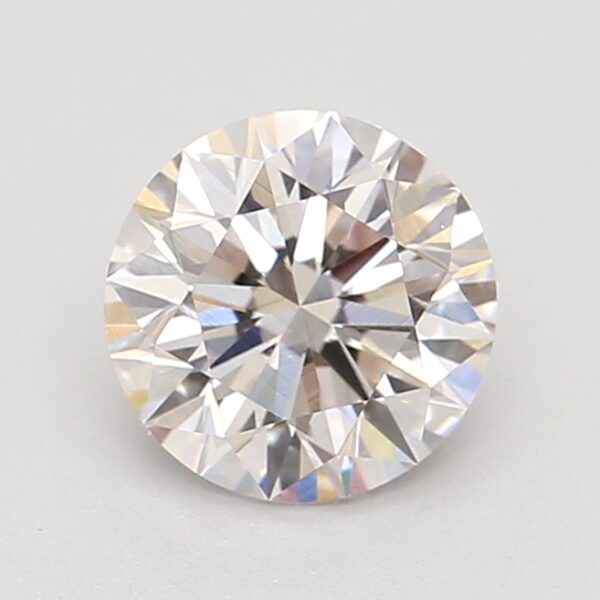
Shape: round
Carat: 0.55
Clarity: VS1
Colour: FANCY
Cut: EX
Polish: VG
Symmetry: EX
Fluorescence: F
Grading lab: GIA
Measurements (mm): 5.19 x 5.21 x 3.26